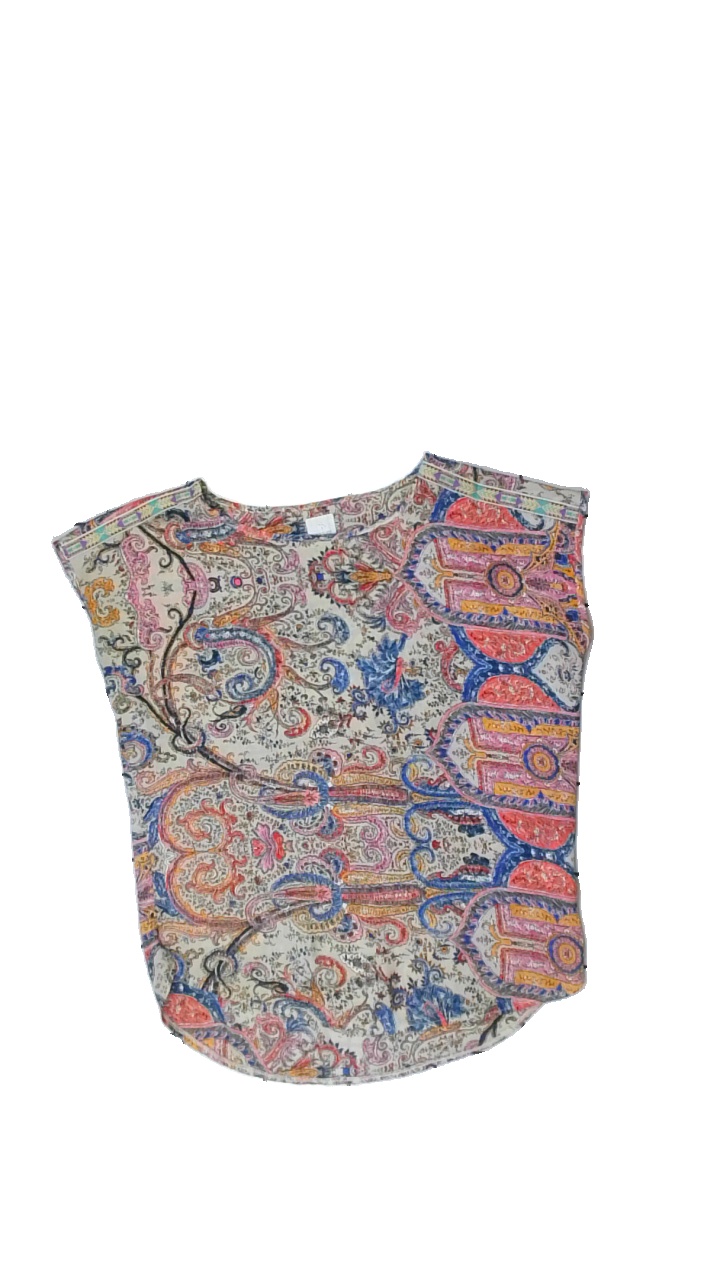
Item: Blouse (Ladies)
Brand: Culture
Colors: Blue, Beige, Pink, Multicolor
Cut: C-collar, Loose
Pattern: Other
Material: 100% Polyester
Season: All
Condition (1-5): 5
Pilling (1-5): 5
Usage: Reuse
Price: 50-100